St. Thomas Cathedral Basilica, Chennai

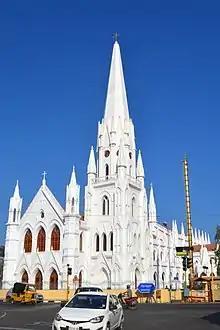
Santhome Cathedral, as rebuilt by the British in 1896

The church was rebuilt in 1896 by the British in the style of Gothic Revival architecture. The place where Thomas is believed to be buried is marked by the second small tower in the centre of the cathedral. Pope Pius XII honoured this cathedral church, elevating it to the dignity and rank of a minor basilica in 1956. Pope John Paul II is the only pope to have visited the church, in 1986. The church was declared a National Shrine in 2004 by the Catholic Bishops' Conference of India, and became known as the National Shrine of Saint Thomas Cathedral Basilica.